Bengaluru

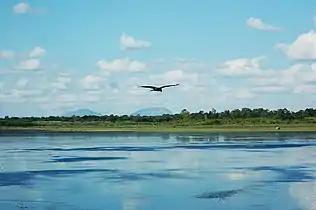
Hesaraghatta Lake in north Bengaluru

In 1906, Bengaluru became one of the first cities in India to have electricity. In 1912, the Bangalore torpedo, an offensive explosive weapon widely used in World War I and World War II, was devised in Bengaluru by British army officer Captain McClintock of the Madras Sappers and Miners. Bengaluru's reputation as the "Garden City of India" began in 1927 with the silver jubilee celebrations of the rule of Krishnaraja Wodeyar IV. Several projects such as the construction of parks, public buildings and hospitals were instituted to improve the city. Bengaluru played an important role during the Indian independence movement. Mahatma Gandhi visited the city in 1927 and 1934 and addressed public meetings here. In 1926, the labour unrest in Binny Mills due to demand by textile workers for payment of bonus resulted in lathi charging and police firing, resulting in the death of four workers, and several injuries. In July 1928, there were notable communal disturbances in Bengaluru, like when a Ganesh idol was removed from a school compound in the Sultanpet area of Bengaluru. In 1940, the first flight between Bengaluru and Mumbai took off, which placed the city on India's urban map.